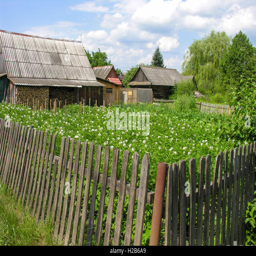
view from the street through a fence